Lipa, Kozienice County

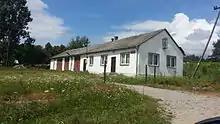
The volunteer fire department building in lipa.

Lipa is a village in the administrative district of Gmina Głowaczów, within Kozienice County, Masovian Voivodeship, in east-central Poland. It lies approximately north-west of Głowaczów, west of Kozienice, and south of Warsaw.